Shōgunzan Station

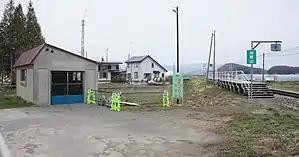

was a railway station in Tōma, Kamikawa District (Ishikari), Hokkaidō Prefecture, Japan. Its station number is A36.